Baháʼí Faith in Cameroon

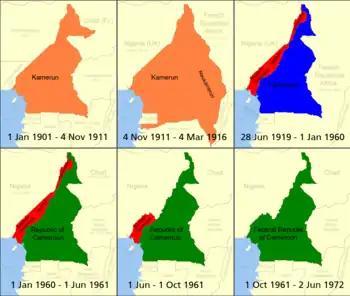

In 1953, Shoghi Effendi, the head of the Baháʼí Faith, planned an international teaching plan termed the Ten Year Crusade. This was during a period of wide scale growth in the religion across Sub-Saharan Africa near the end of the period of the Colonisation of Africa. During the plan Ali Nakhjavani and his wife drove by car with two African pioneers from Uganda where the religion was growing very quickly to open new countries to the religion. The first pioneer in the region was Max Kinyerezi October 6 who settled in what was then French Equatorial Africa, and then Enoch Olinga to British Cameroon on October 15. In Limbe (then called Victoria), through the efforts of Olinga, Jacob Tabot Awo converted to the religion becoming the first Cameroonian Baháʼí. During the following year there were many converts to the religion, many of whom were from the Basel Mission system of Protestant Christians. Meherangiz Munsiff, a young Indian woman, arrived in French Cameroon in April 1954 in Douala after helping to found the Baháʼí Faith in Madagascar. A letter from Olinga describes the advancement of the religion into 6 towns and translation work into the Duala language had begun of a pamphlet.